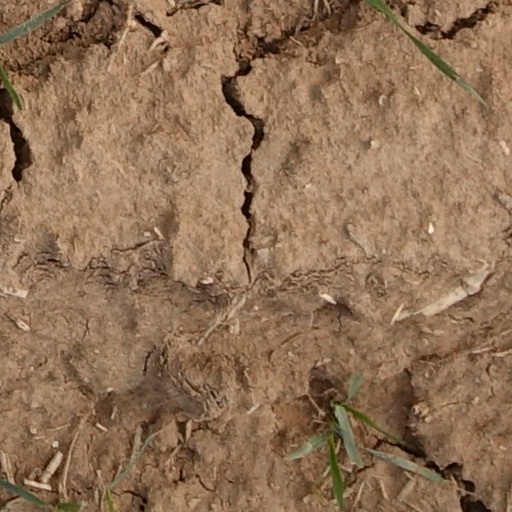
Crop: wheat